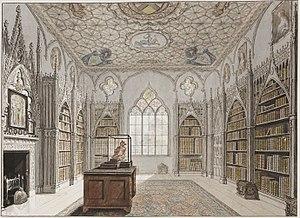
Strawberry Hill Press est une imprimerie et maison d’édition fondée le 25 juin 1757 par l’écrivain anglais Horace Walpole, dans sa maison de Strawberry Hill, près de Twickenham, à l’ouest de Londres.